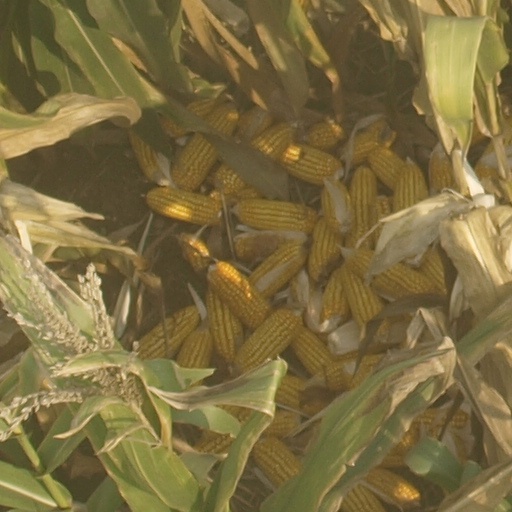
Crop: maize; corn